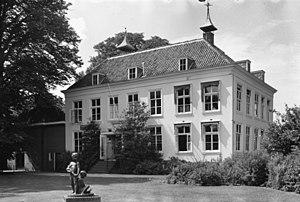
David Morlot ou de Morlot, en néerlandais David van Marlot, seigneur de Bavois, Offenberg, Praest, Lichtenberg et de Marlot, issu d'une famille protestante d'origine française par son père et du comté de Montbéliard par sa mère, fut officier au service des Provinces-Unies, gouverneur du prince Guillaume II d'Orange et président de la haute cour martiale de la République des Provinces-Unies.